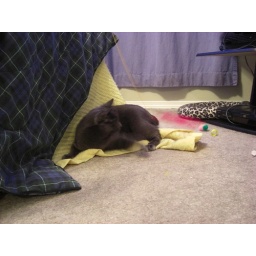
My black cat (Freya) and my grey cat ( Loki) playing with each other and some toys under their blanket.